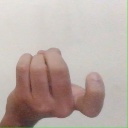
अक्षर: ज